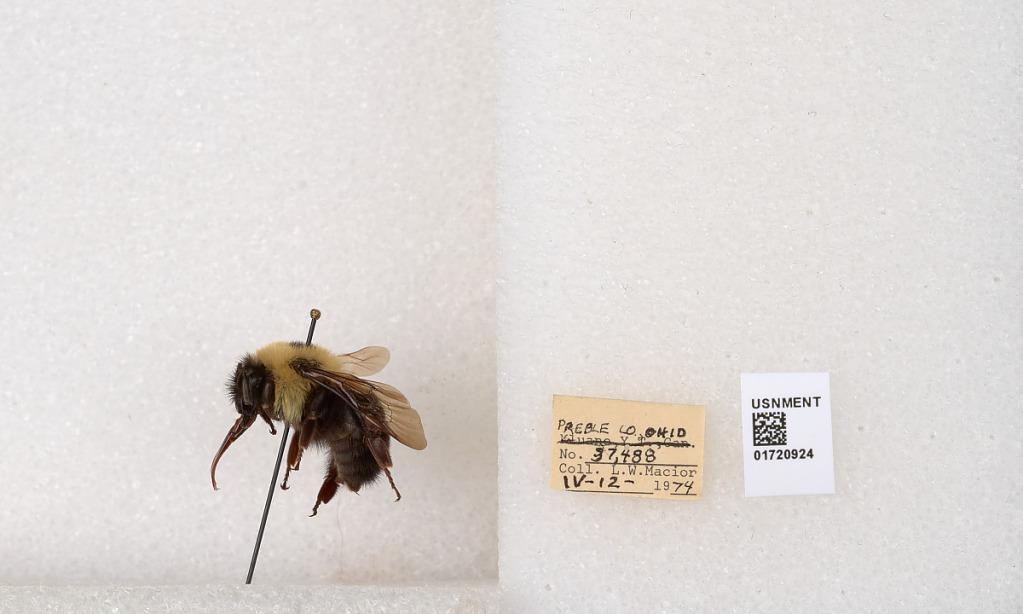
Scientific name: Bombus bimaculatus Cresson
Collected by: L. Macior
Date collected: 1974-4-12
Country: United States
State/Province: Ohio
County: Preble
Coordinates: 39.7416, -84.648